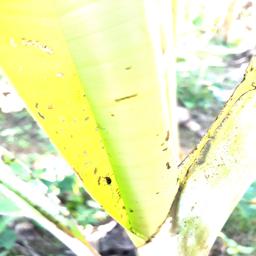
Label: BANANA APHIDS